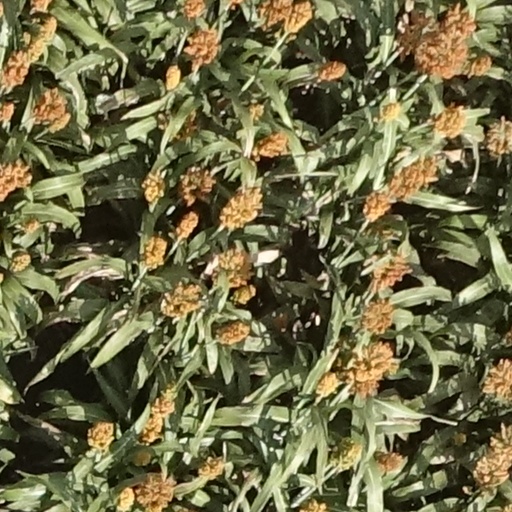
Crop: sorghum